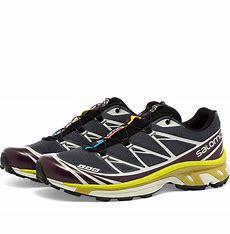
Brand: Salomon
Model: XT